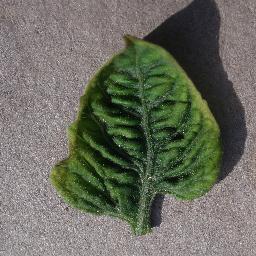
Label: Tomato___Tomato_Yellow_Leaf_Curl_Virus